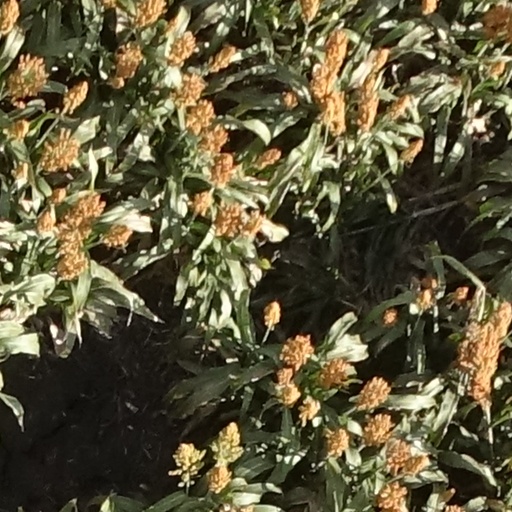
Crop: sorghum